French Pete Trail

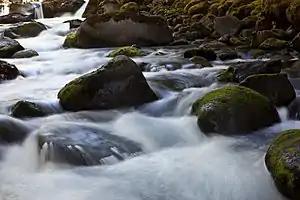
French Pete Creek

The Forest Service had a history of encouraging logging in the forests of western Oregon. It planned to log at least of timber if the area was not protected to ensure that the logging industry would be able "to survive the mounting demands from preservationists to stop logging scenic areas." There was also concern that without logging, there would be a heightened risk of wildfire, because many of the area's trees were diseased or had been infested and killed by beetles. A forester from Springfield said, "It will be a very short time until the happenstance of lightning once again starts a fire that will wipe out the countryside."